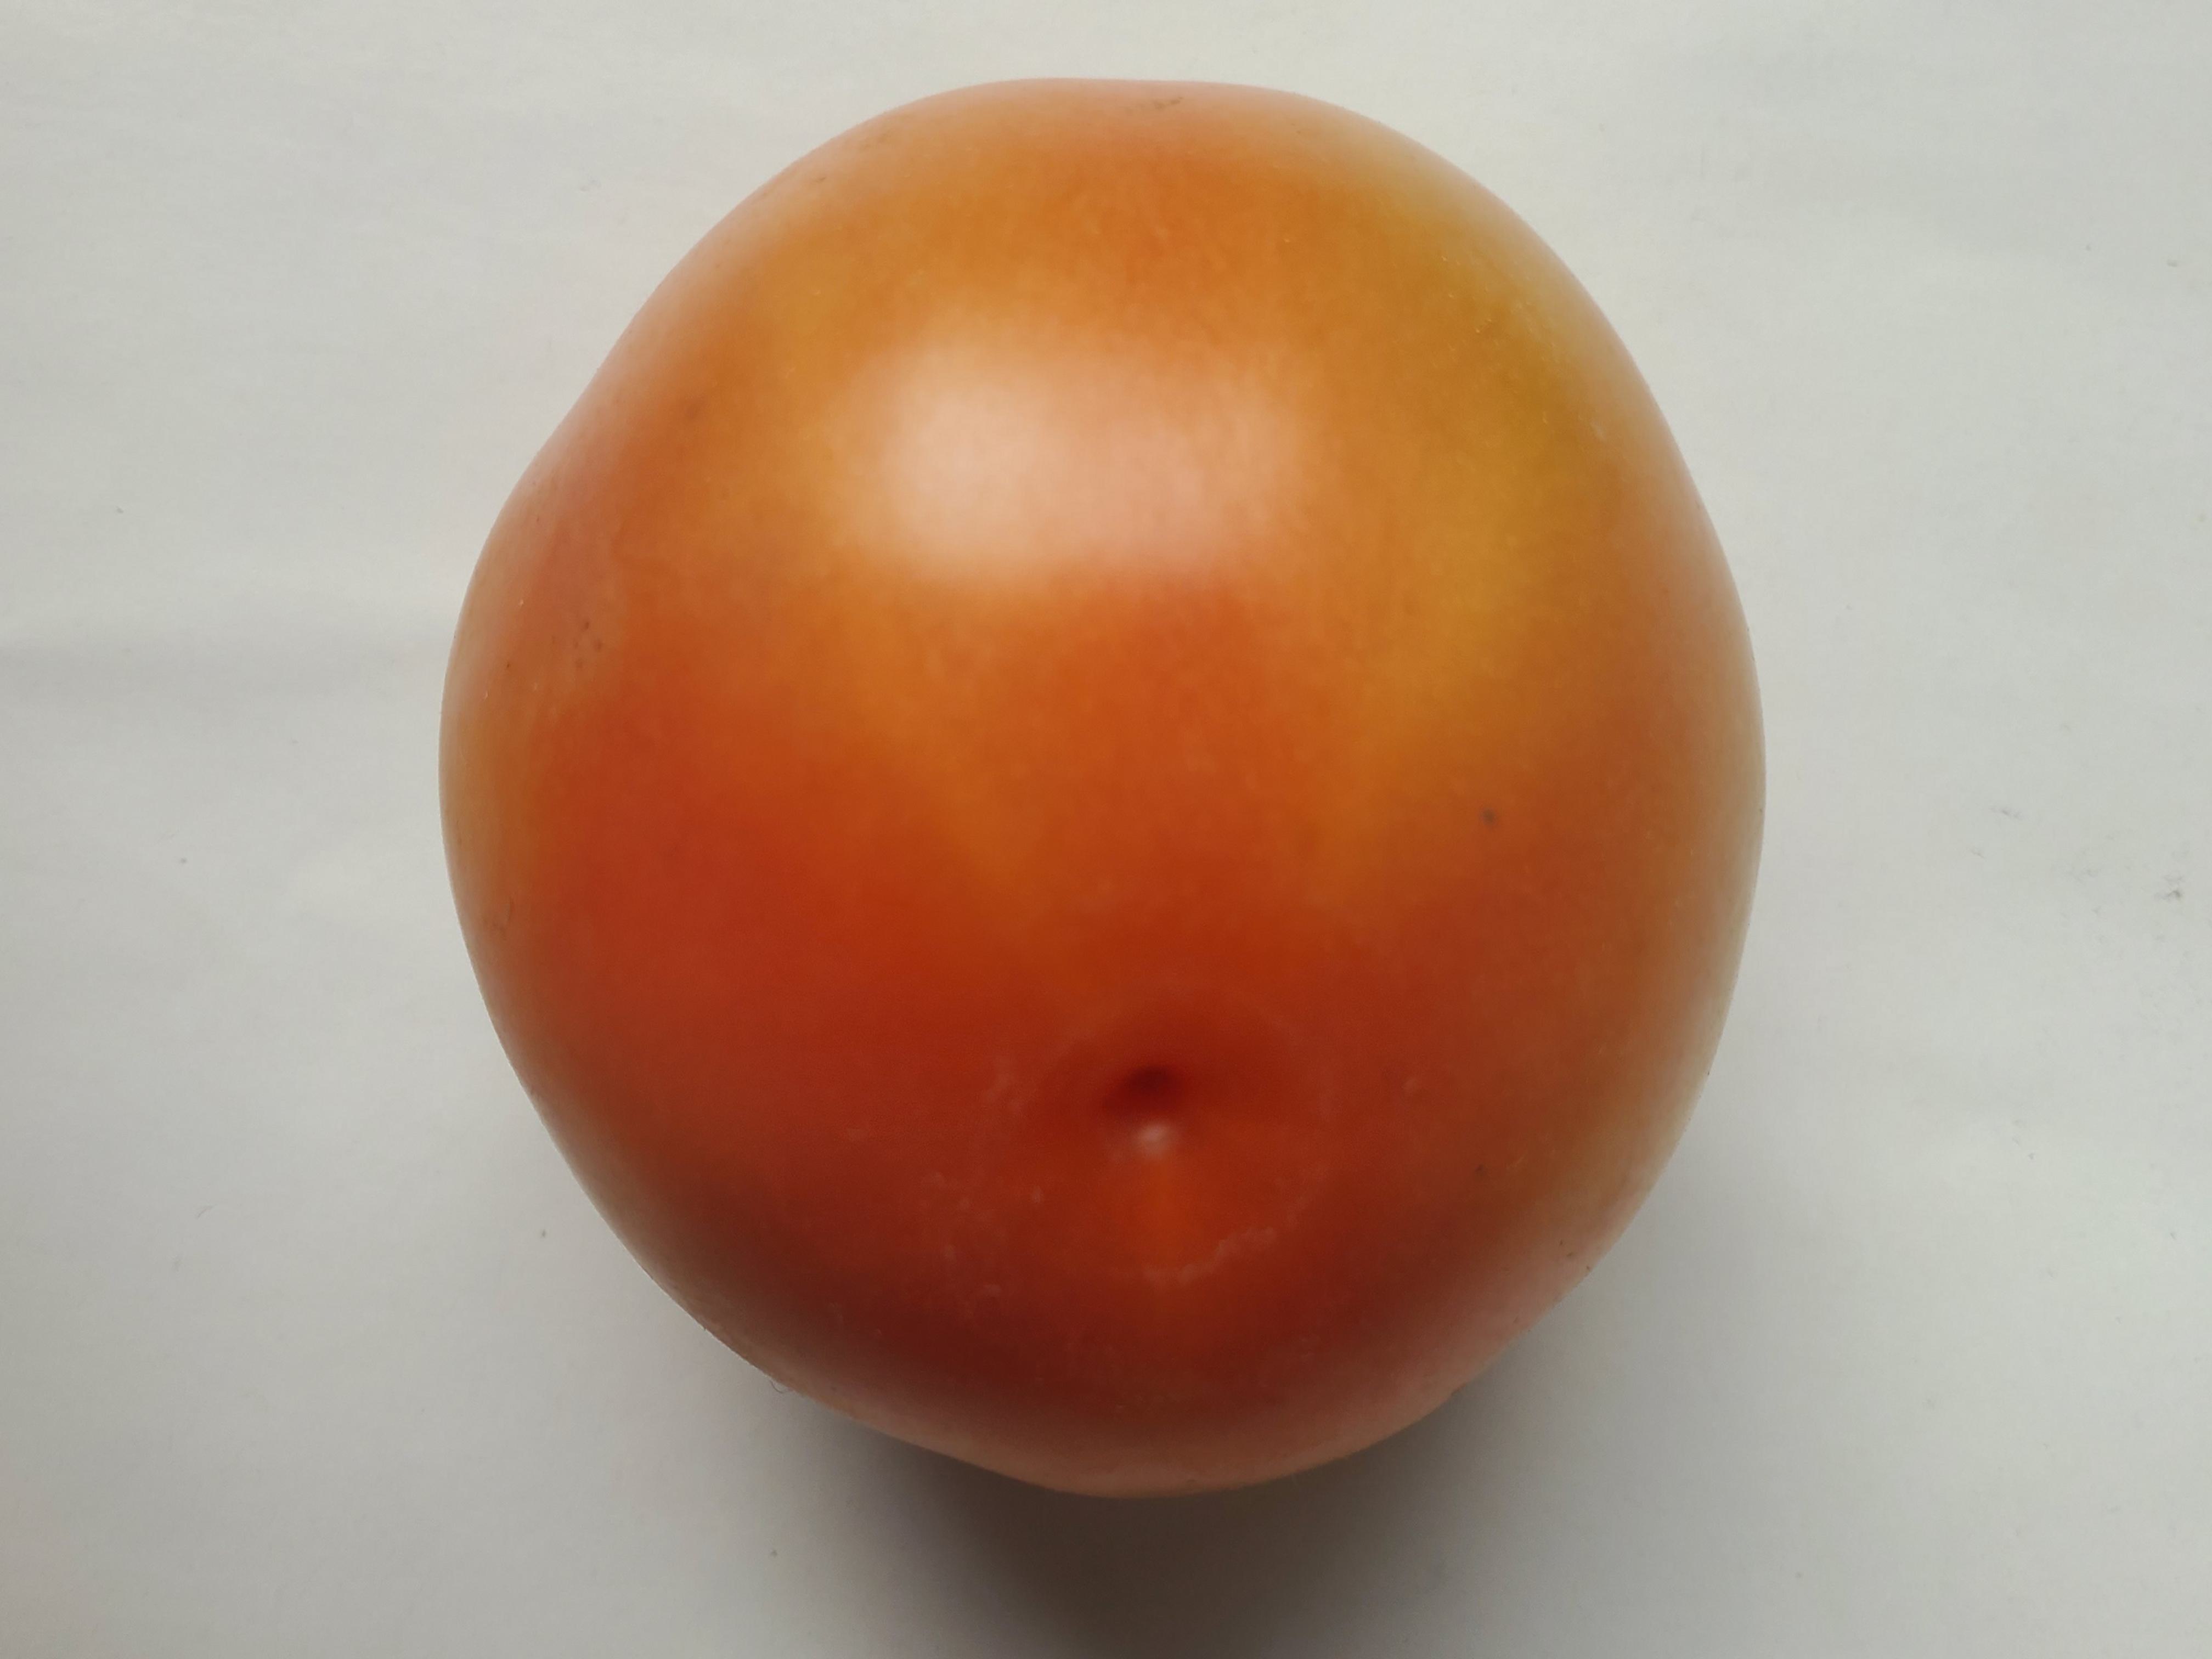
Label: Fresh